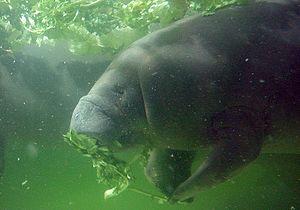
Un phytophage, également désigné comme herbivore, est, dans le domaine de la zoologie, un animal qui se nourrit exclusivement ou presque de plantes vivantes et non de viande, d'excréments, de champignons ou nécromasse. On peut donc dire que ces animaux sont des hétérotrophes ayant pour source principale de leur alimentation des organismes autotrophes.